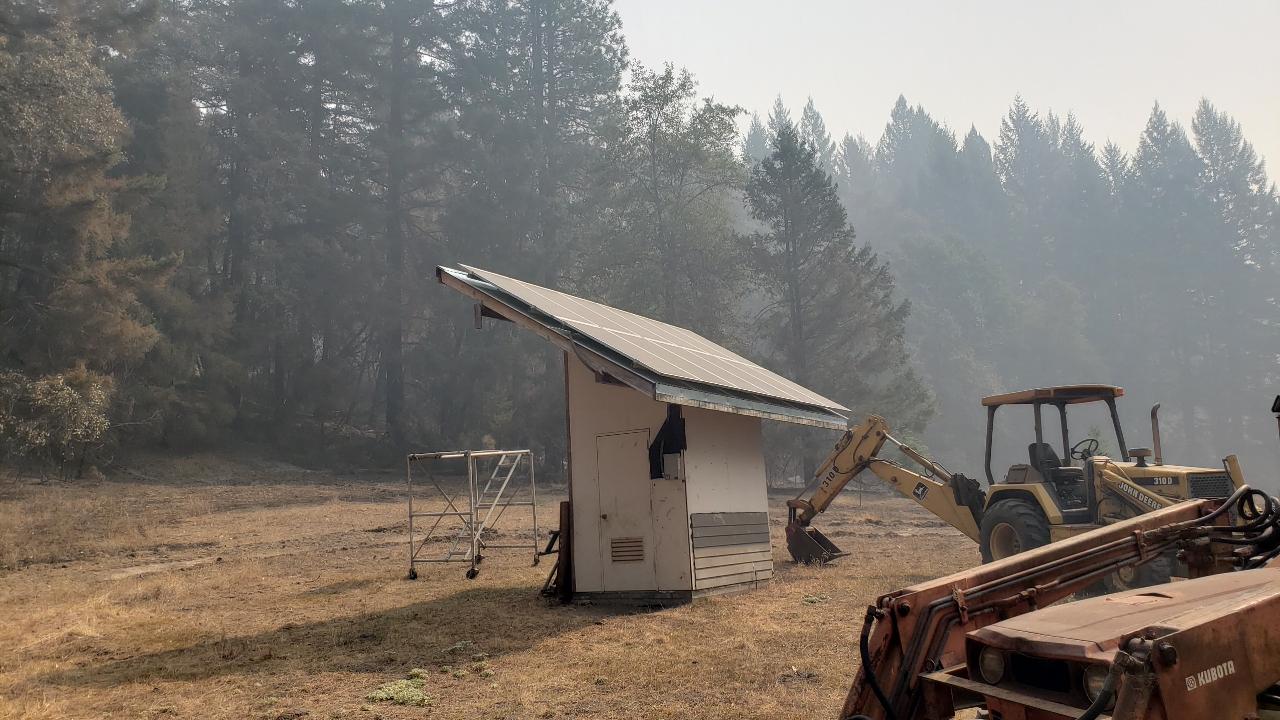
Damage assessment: no_damage